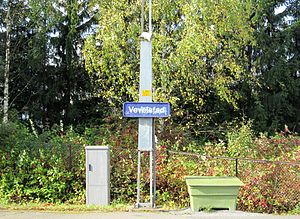
Vevelstad Trinbræt
Vevelstad Trinbræt er et norsk trinbræt på Østfoldbanen i Langhus i Ski Kommune. Trinbrættet åbnede i 1985 og betjenes af NSB's lokaltog mellem Stabekk og Ski. Det ligger 20,12 km fra Oslo S.